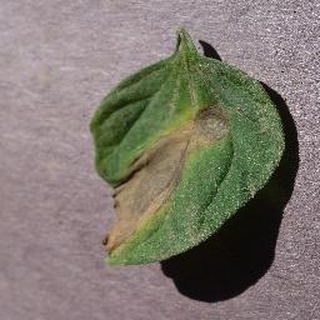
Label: tomato_early_blight